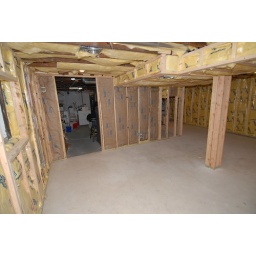
view of TV wall from family room. Unfinished utility room will be separated by a 36&amp;quot; door.